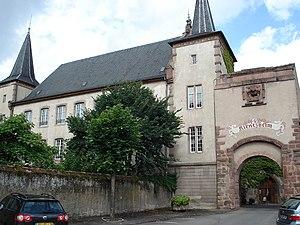
Kientzheim (Haut-Rhin, Alsace, France): château Schwendi, deuxième moitié XIVe siècle, avec à droite la Porte Basse (ou Porte Est, dite aussi Porte du Lalli), construite en 1375 par Ulrich de Ribeaupierre.
Cet article recense les sites retenus pour le loto du patrimoine en 2018.
Marie Philippe Aimé de Golbéry, né le 1ᵉʳ mai 1786 à Colmar et mort le 5 juin 1854 à Kientzheim, est un juriste et homme politique français. Il est l'auteur de nombreuses publications érudites, consacrées notamment à l'Antiquité, à l'histoire de l'Alsace et à la préservation des édifices historiques.
Le château de Lupfen-Schwendi est un monument historique situé à Kientzheim, dans le département français du Haut-Rhin.